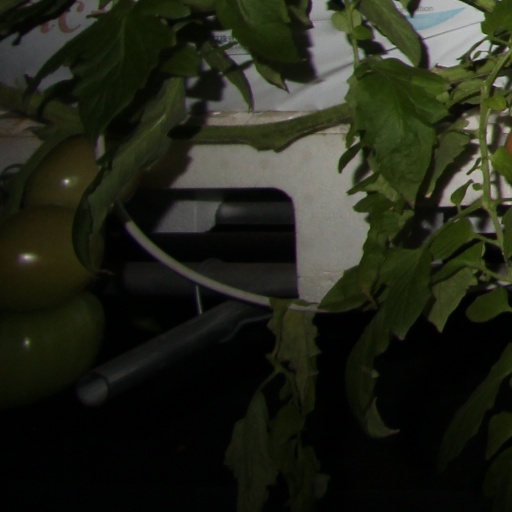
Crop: tomato